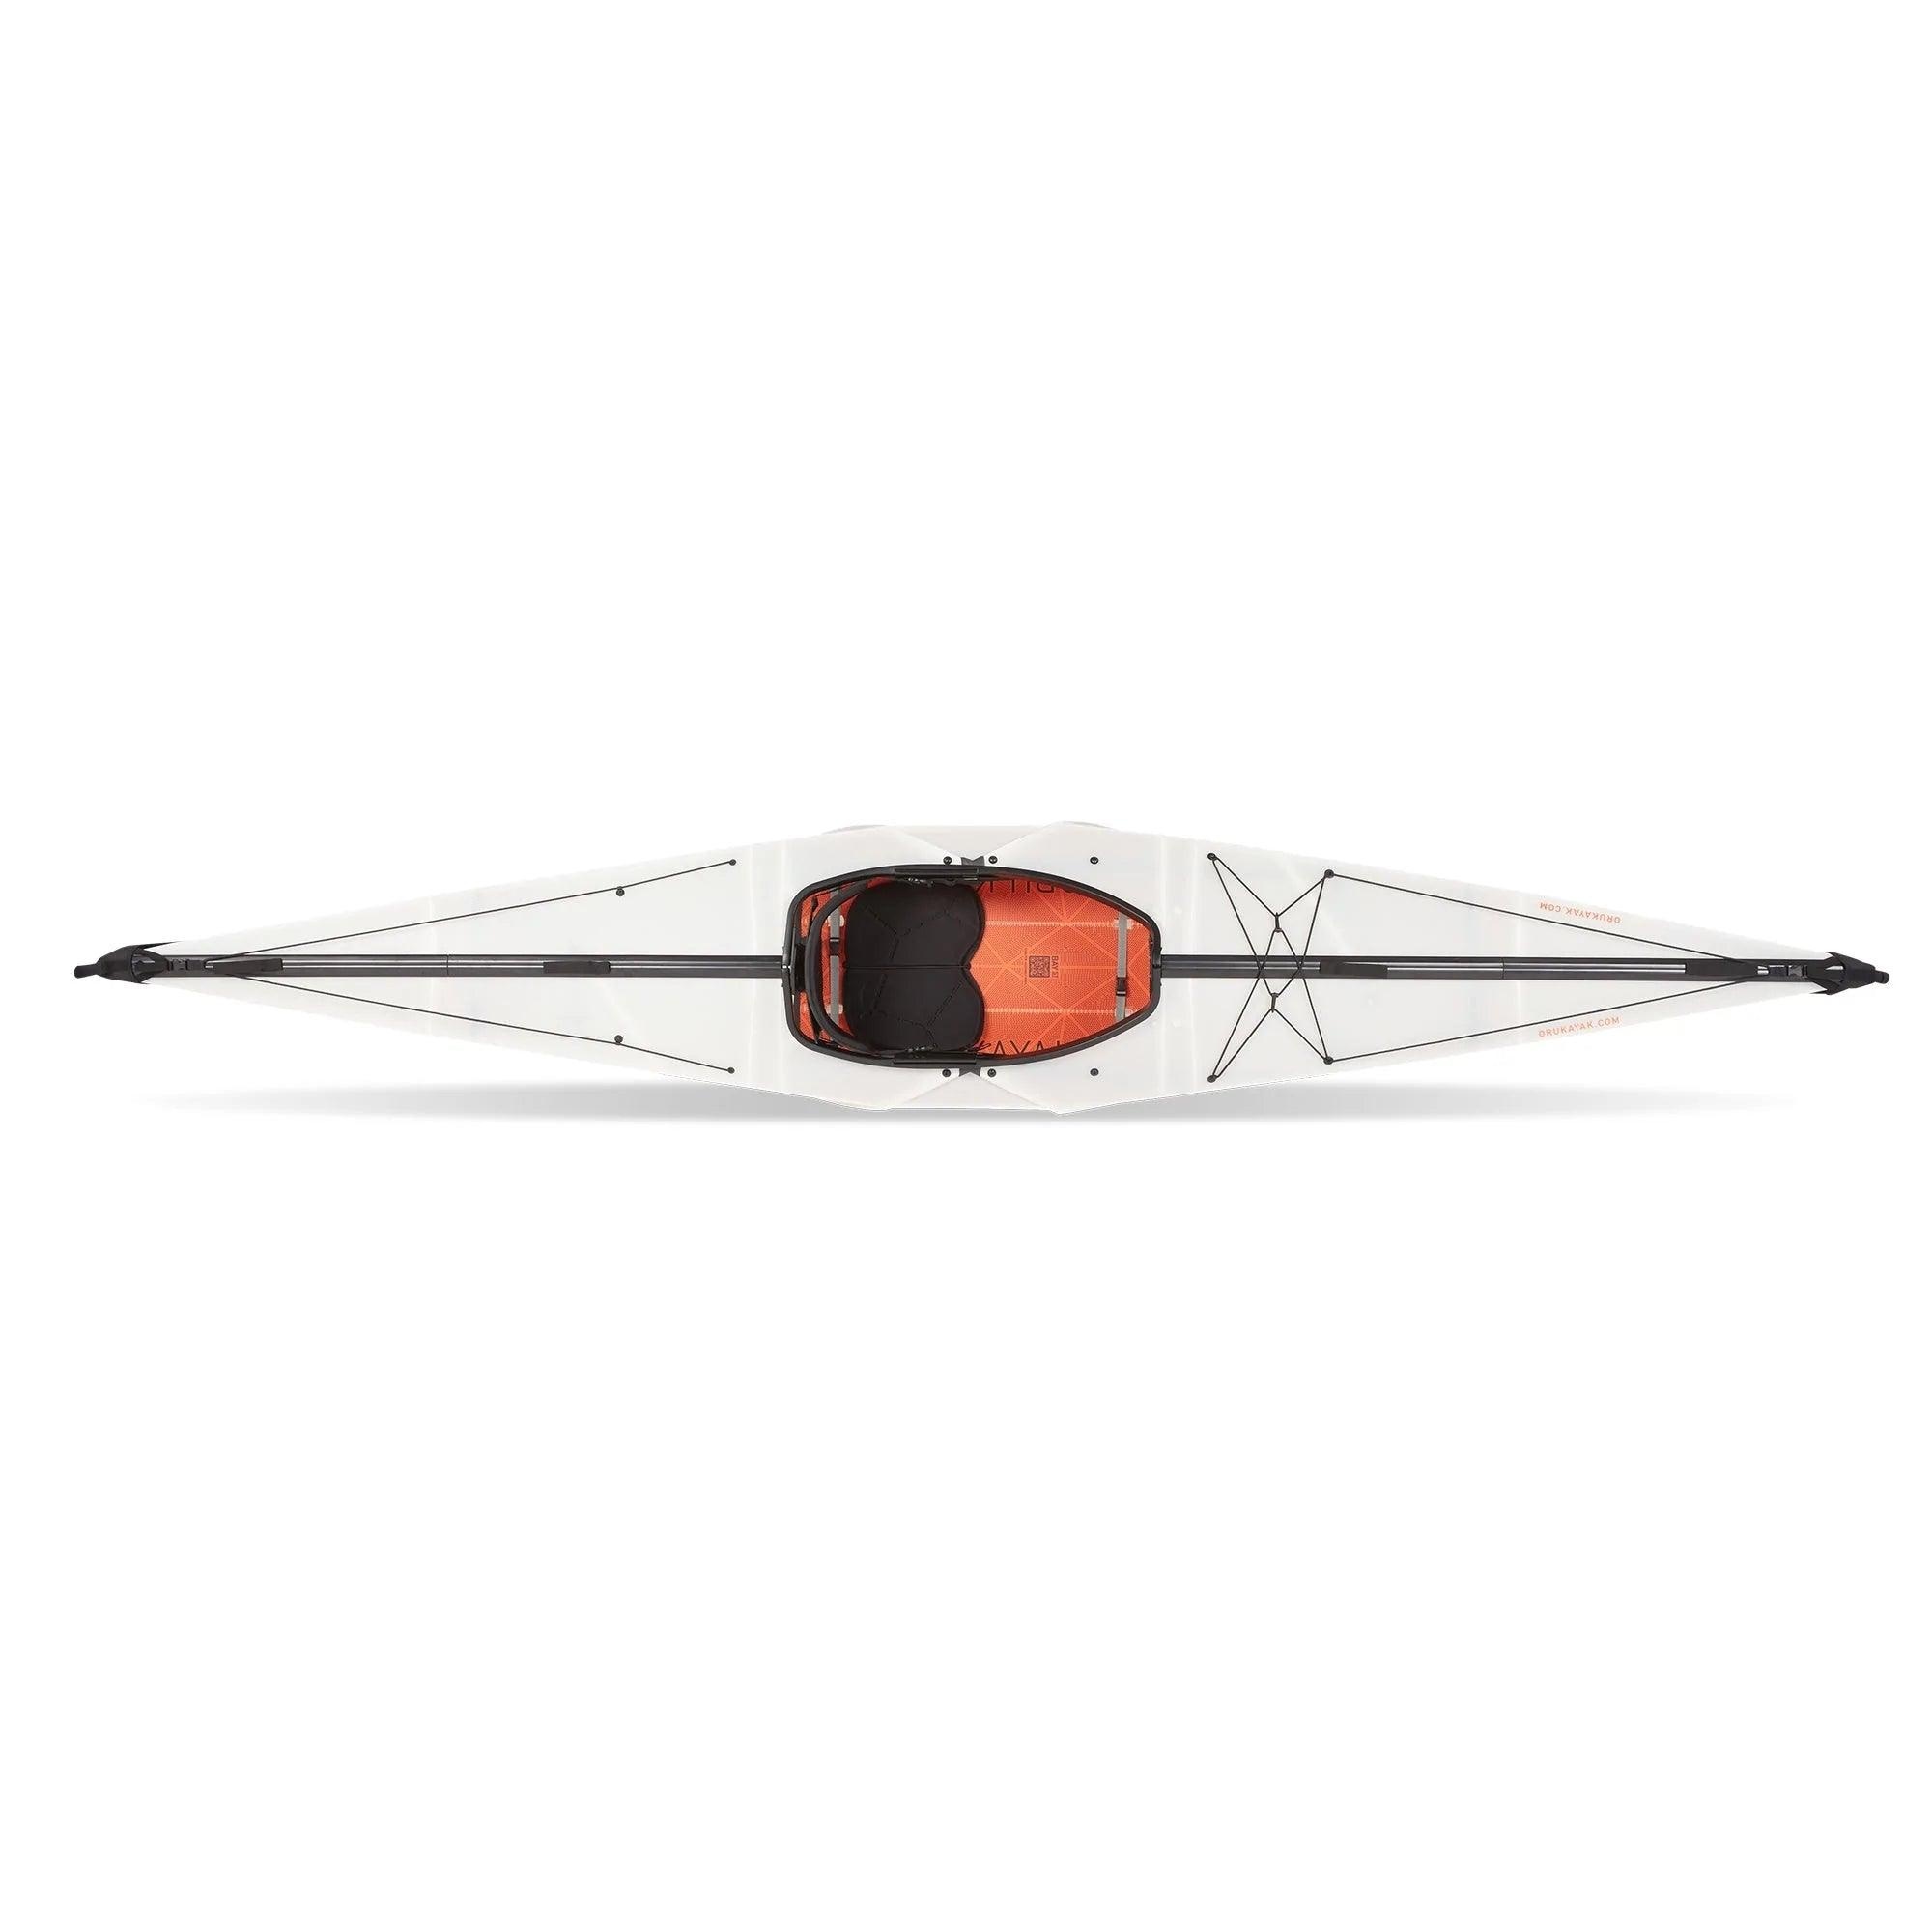
Oru Bay ST Kayak
With our newest iteration, we've added a bunch of great features to the product that launched Oru Kayak— a closed-cockpit performance kayak that's sporty, versatile, and light. We've made it even more durable, with new aluminum cockpit latches and extra-reinforced strap anchor points. Its updated print pattern is all about going back to our origami roots. The Bay ST is built for a wide variety of water types and conditions and holds enough gear for overnight trips. Product Highlights A 12'3" kayak that folds down to the size of a large suitcase. At 26 pounds, it's far lighter than a rotomolded kayak. It’s compact enough to store almost anywhere. With the Oru Pack, you can even check it on a plane or hike into the wilderness. The Bay ST is our most versatile origami boat. It can handle conditions from smooth lakes to the ocean surf. The closed cockpit can be used with a spray skirt for open water paddling. It's best for intermediate and advanced paddlers, who will appreciate its speed and agility — but beginners with a few paddles under their belt will also love this model. Durability Our boats are lightweight but extraordinarily strong. They've created from 5 mm double-layered, custom-extruded polypropylene with a 10-year UV treatment. Translation? Oru Kayaks are incredibly puncture + abrasion resistant and built to last. They can withstand sliding over rocks, bumping into obstacles, and folding up tens of thousands of times. Specs & Measurements Weight: 26 lbs (11.8 Kg) Length: 12'3" (373 Cm) Width : 25" (64 Cm) Cockpit: 16" x 30" (41 x 76 Cm) Storage: 90 liters Max paddler height: 6'3" (190.5 Cm) Weight capacity: 300 Lbs (136 Kg) Kayak box: 33" x 14" x 29" (84 x 36 x 74 cm) Shipping box: 35" by 17" by 31" Set-up time: 10-15 minutes Features & Tech Assembly To see how it all comes together, check out our assembly video (definitely, absolutely watch this if you've purchased a kayak and are putting it together for the first time). Download PDF Assembly Guide Here Download PDF Owners Manual Here
Brand: Oru
Category: Sporting Goods > Outdoor Recreation > Boating & Water Sports > Boating & Rafting > Kayaks > Folding Kayaks